Tristan und Isolde

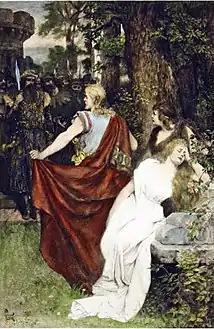
"Tristan und Isolde" by Ferdinand Leeke

When Wagner visited the Vienna Court Opera to rehearse possible singers for this production, the management at Vienna suggested staging the opera there. Originally, the tenor Alois Ander was employed to sing the part of Tristan, but later proved incapable of learning the role. Parallel attempts to stage the opera in Dresden, Weimar and Prague failed. Despite over 70 rehearsals between 1862 and 1864, "Tristan und Isolde" was unable to be staged in Vienna, winning the opera a reputation as unperformable.